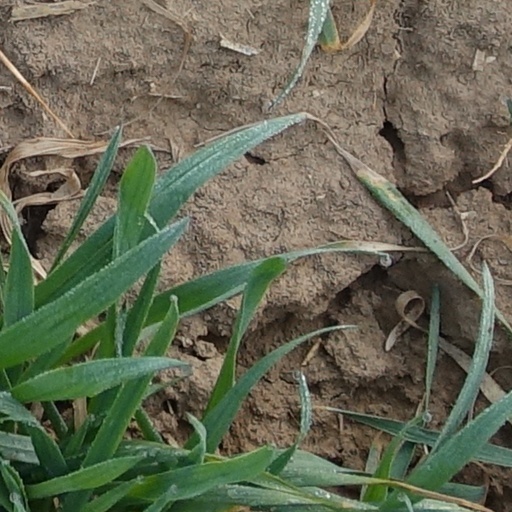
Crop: wheat